Dexter McCluster

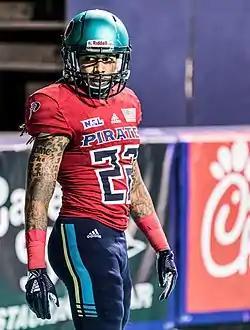
McCluster with the Massachusetts Pirates in 2019

On April 23, McCluster was selected 36th overall by the Kansas City Chiefs in the second round of the 2010 NFL Draft. He signed a $5.15 million, 4-year contract with the Chiefs on July 28, 2010. McCluster scored his first NFL touchdown in his professional debut (the first game of the 2010 Chiefs season) on a 94-yard punt return on September 13, 2010, against the San Diego Chargers. With this score, McCluster became the youngest Chiefs player to score a touchdown in franchise history (21 years and 19 days old), a record that still stands as of the end of the 2023 season. The record was previously held by Tamarick Vanover, who scored a 99-yard kickoff return touchdown in week 1 of the 1995 season vs. the Seattle Seahawks. Vanover was 21 years and 190 days old on the day of his first career touchdown, 171 days older than McCluster was when Vanover's record was broken. The 94-yard score was also the longest punt return touchdown in Chiefs history until January 1, 2017, when Tyreek Hill returned a punt for 95 yards against the San Diego Chargers.